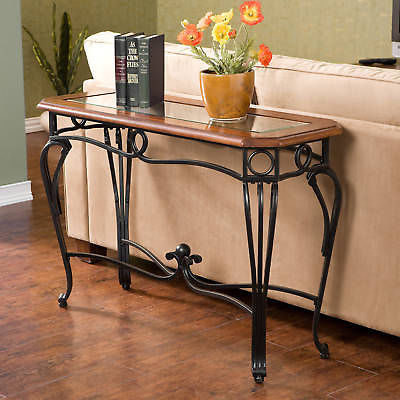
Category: table